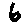
Label: 6